Controversies surrounding Yasukuni Shrine

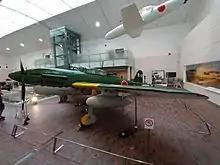
Yokosuka D4Y1 at the Yūshūkan War Museum

Yasukuni Shrine operates a war museum of the history of Japan (the Yūshūkan), which some observers have criticized as presenting a revisionist interpretation. A documentary-style propaganda video shown to museum visitors portrays Japan's conquest of East Asia during the pre-World War II period as an effort to save the region from the imperial advances of colonial Western powers. The museum has no mention of any of the atrocities committed by the Imperial Japanese Army, including the Nanjing massacre.